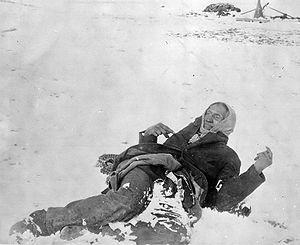
La conquête de l'Ouest est le processus de colonisation par des populations essentiellement d’origine européenne et le gouvernement des États-Unis, au XIXᵉ siècle, de l'immense territoire qui s'étend en Amérique du Nord entre le Mississippi et l'océan Pacifique, habité jusqu'alors par les peuples amérindiens.